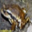
Label: frog